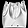
Label: Bag